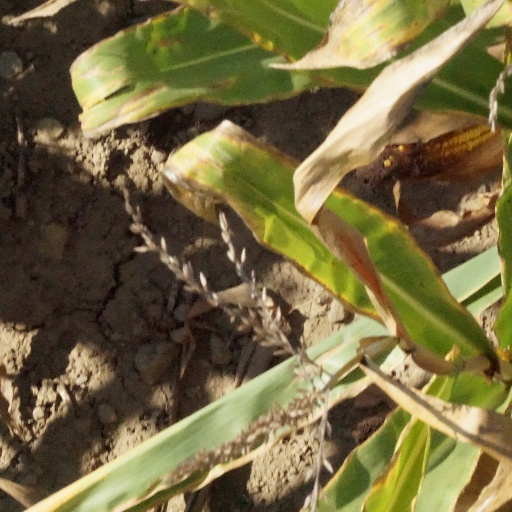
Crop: maize; corn